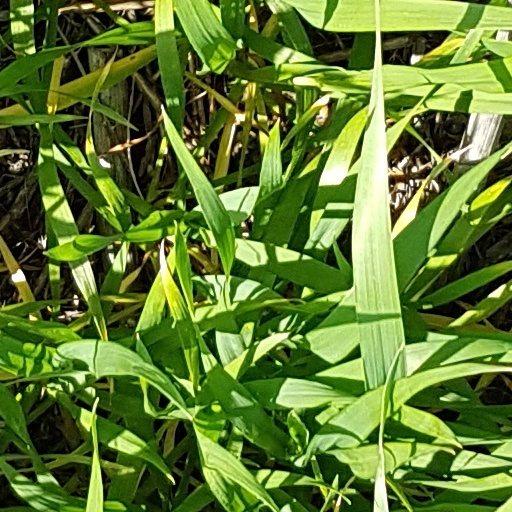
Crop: wheat